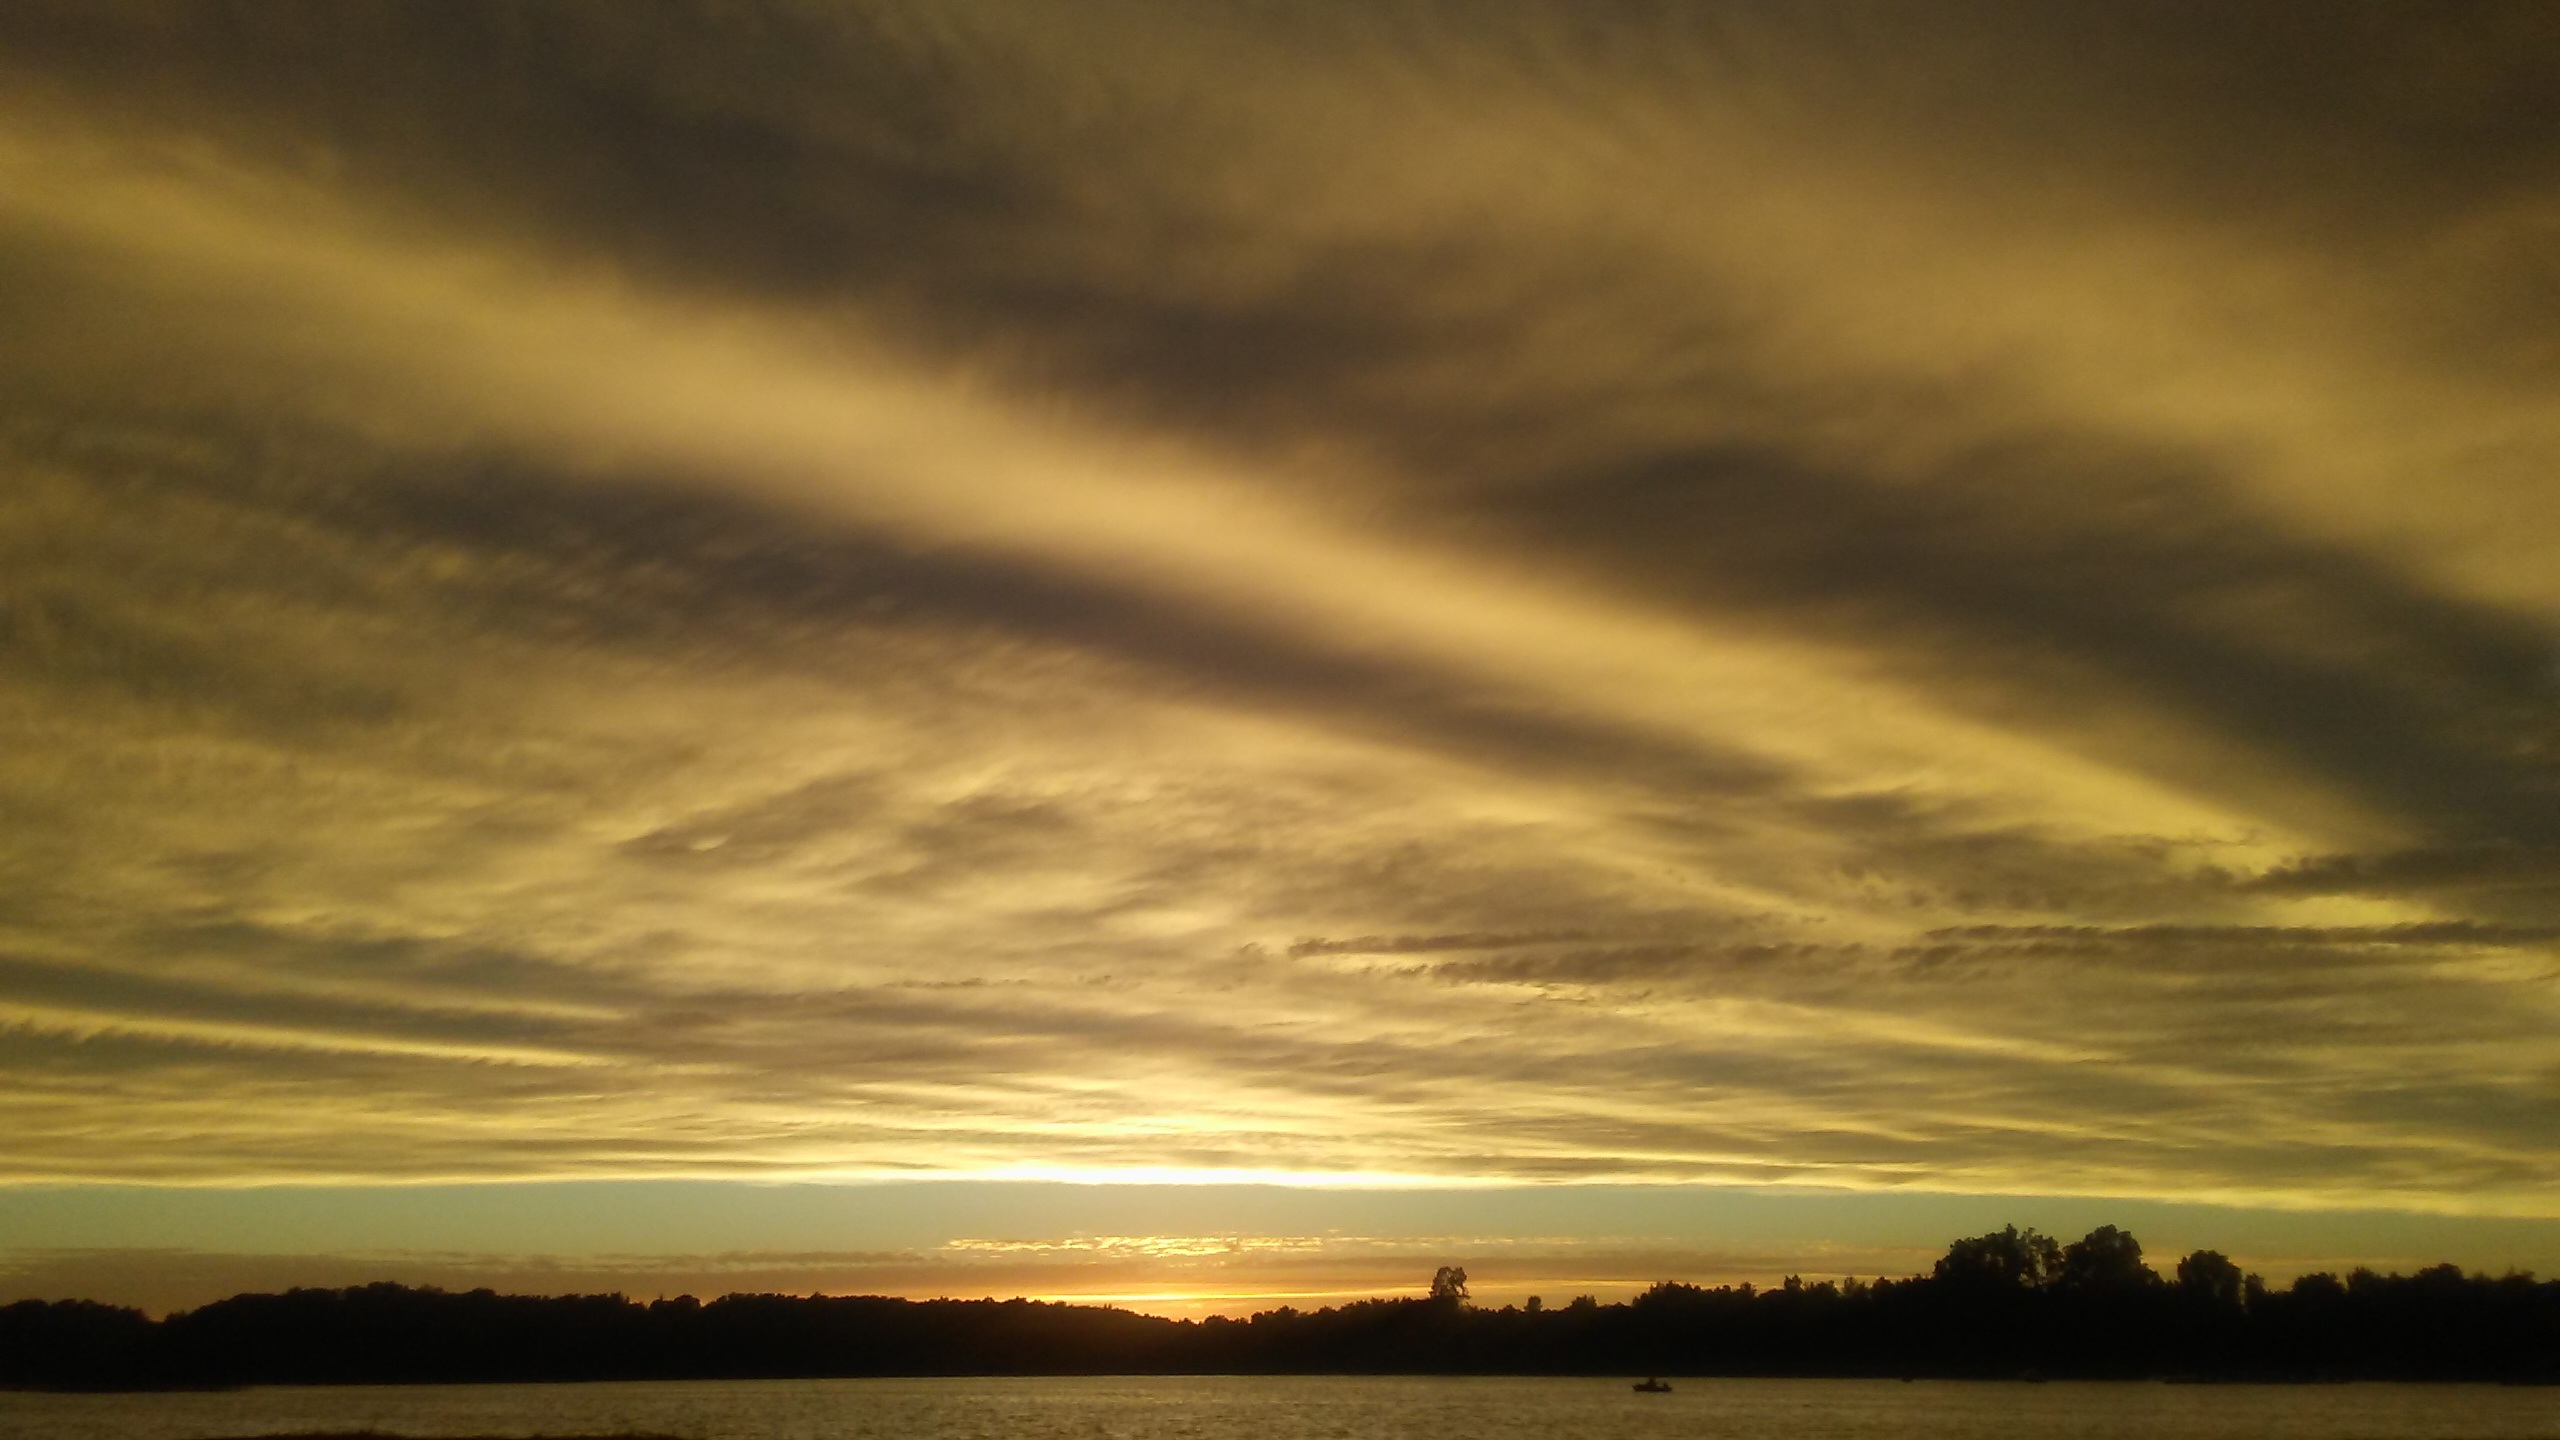
sea, horizon, cloud, sky, sun, sunrise, sunset, sunlight, morning, dawn, atmosphere, dusk, evening, reflection, plain, clouds, amazing, striking, glorious, stunning, sensational, afterglow, extraordinary, meteorological phenomenon, atmospheric phenomenon, red sky at morning